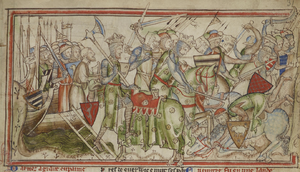
Slaget ved Fulford
Slaget ved Fulford, fra The Life of King Edward the Confessor af Matthew Paris. 13. århundrede
Slaget ved Fulford var det første af de to store slag i Harald Hårderådes invasion af England. Slaget stod den 20. september 1066 ved landsbyen Fulford i Yorkshire, England, og skete efter at den norske konge Harald Hårderåde ankom med sin flåde på i alt 300 skibe sammen med den tidligere engelske jarl Tostig Godvinson. Efter Edvard Bekenderens død den 5. januar 1066 gjorde Harald Hårderåde krav på tronen sammen med den engelske prins Harold Godvinson og den normanniske konge Vilhelm Erobreren. Harold Godvinson endte med at blive konge over Kongeriget England, hvilket førte til invasionen og senere slaget ved Fulford. Efter Norges nederlag førte kronstridighederne også til den normanniske invasion af England, som endte succesfuldt efter Slaget ved Hastings.